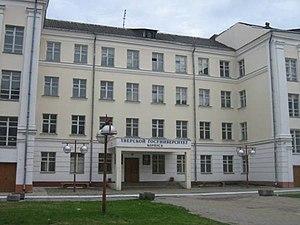
L'université d'État de Tver est une université en Russie sise à Tver. Elle a été fondée en 1870. Son corps enseignant compte environ 720 personnes. Elle accueille environ 10 000 étudiants répartis en 17 facultés et 94 chaires d'enseignement.